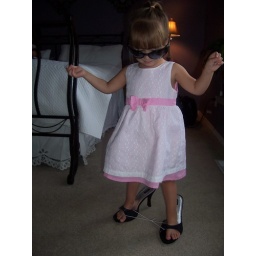
Like the rest of the girls in our family, any excuse to dress up!